Bangash

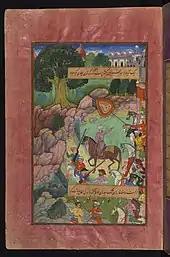
Babur attacking Kohat in 1505

In 1505, after plundering Kohat for two days, Babur's Timurid army marched southwest to raid Bangash district. As they reached a valley surrounded by mountains between Kohat and Hangu, the Bangash Pashtuns occupied the hills on both sides, surrounding the army. However, the Timurids successfully pushed the Pashtuns down towards a nearby detached hill, after which the Timurids surrounded them from all sides and got hold of them. About 100 to 200 Pashtuns were taken during the attack.